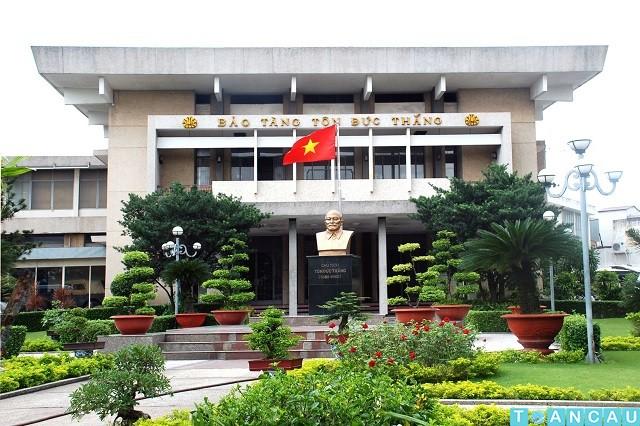
có một bức tượng nằm ở phía trước của bảo tàng